Esther W. Taylor

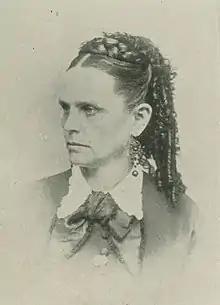
"A Woman of the Century"

Esther W. Taylor (April 16, 1826 – August 9, 1904) was an American physician, one of the earliest women physicians in New England.